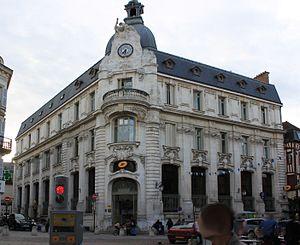
La Poste, Auxerre, Bourgogne, FRANCE
Auxerre [osɛʁ] est une commune française située dans le nord-ouest de la région Bourgogne-Franche-Comté, dans le département de l'Yonne, dont elle est le chef-lieu. Également bureau centralisateur de quatre cantons et siège de la communauté d'agglomération de l'Auxerrois, elle comptait 34 634 habitants au dernier recensement en 2017, ce qui en fait la première commune icaunaise et la cinquième commune de Bourgogne-Franche-Comté en nombre d'habitants. Son aire urbaine totalise près de 93 000 habitants la même année. L'unité urbaine d'Auxerre est la 146ᵉ unité urbaine la plus peuplée de France avec 43 000 habitants.